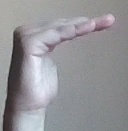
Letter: haa